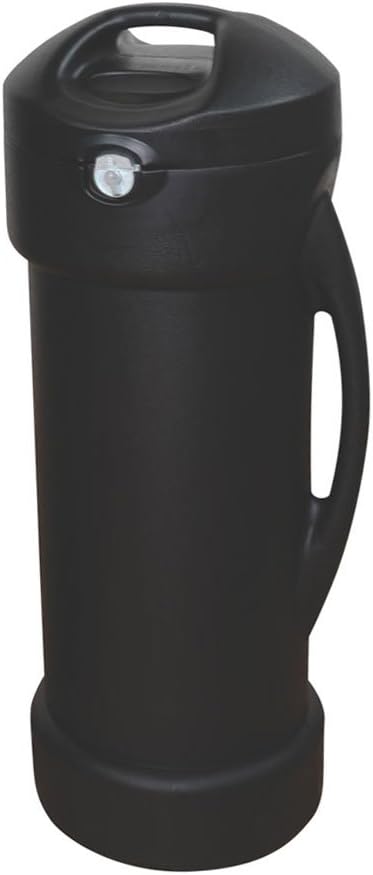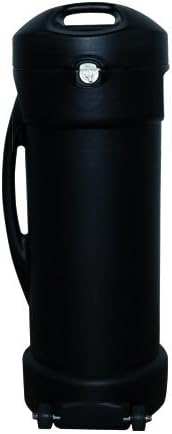
Snap Portable Travel Case with Wheels for Trade Show Banners
Category: Office Products
This American made portable blow-molded hard plastic trade show case is excellent for transporting banners, exhibit pieces, and other graphics for trade shows and events. This storage case with wheels and a sturdy, molded handle, is easy to transport. This protective trade show case also features butterfly locks to ensure that your trade show assets remain safe and intact. Trade show cases are essential for keeping your banners and graphics safe so they show up for the show in perfect condition.
Features: Easy-to-grip molded handle | Sturdy built-in wheels to ensure easy travel | Interior dimensions - 13.5"w x 39.5"h x 13.25"d | Exterior dimensions - 18"w x 42.25"h x 16.5"d | Recyclable and Manufactured in the USA